Rysa Little

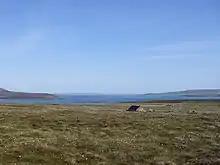
An abandoned House on Fara. Looking North: Rysa Little with Hoy behind to left; Graemsay with Mainland behind centre and right; Cava to right.

Rysa Little, commonly referred to as Rysa, is an uninhabited island in the Orkney archipelago in Scotland. It is approximately in area, and rises to above sea level. The island’s name is used as a house name at Stromness Primary School, the other houses being Cava, Switha, and Fara.